Anchor Line (riverboat company)

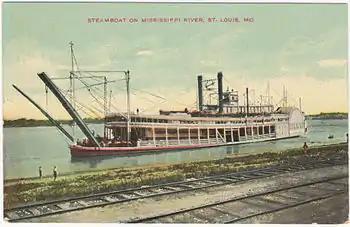
Postcard, ca. 1900, of the "Hill City", built for the Anchor Line originally as the "City of Monroe" in 1887 and enlarged and renamed in 1897. This boat worked for the Anchor Line for only about a year before the company went out of business, but under a new name, the "Corwin H. Spencer", worked as an excursion steamboat during the 1904 St. Louis World's Fair.

The Mississippi River proved throughout the nineteenth century to be a volatile and sometimes hazardous or unnavigable road for boat traffic. Despite the best efforts of the U.S. Army Corps of Engineers, high water would swallow landings, making many smaller stops unavailable for steamboats. Likewise, low water would strand these towns far from any suitable site for boats to land (or, conversely, strand steamboats at landings in water with no outlet to a navigable channel), and increase the possibility that hazards such as snags would pierce steamboats' hulls. Floods, such as the great Flood of 1892 (during which all of Concordia Parish, Louisiana, was said to be underwater), could destroy crops that would comprise a sizable portion of the cargo transported by steamboats such as those of the Anchor Line, thus also cutting off a sizable portion of the steamboats' business. The early 1890s, particularly 1892 and 1894, seem to have been years where conditions on the river significantly affected the Anchor Line's business.